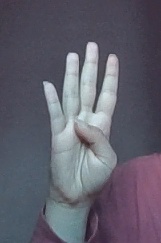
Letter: kaaf